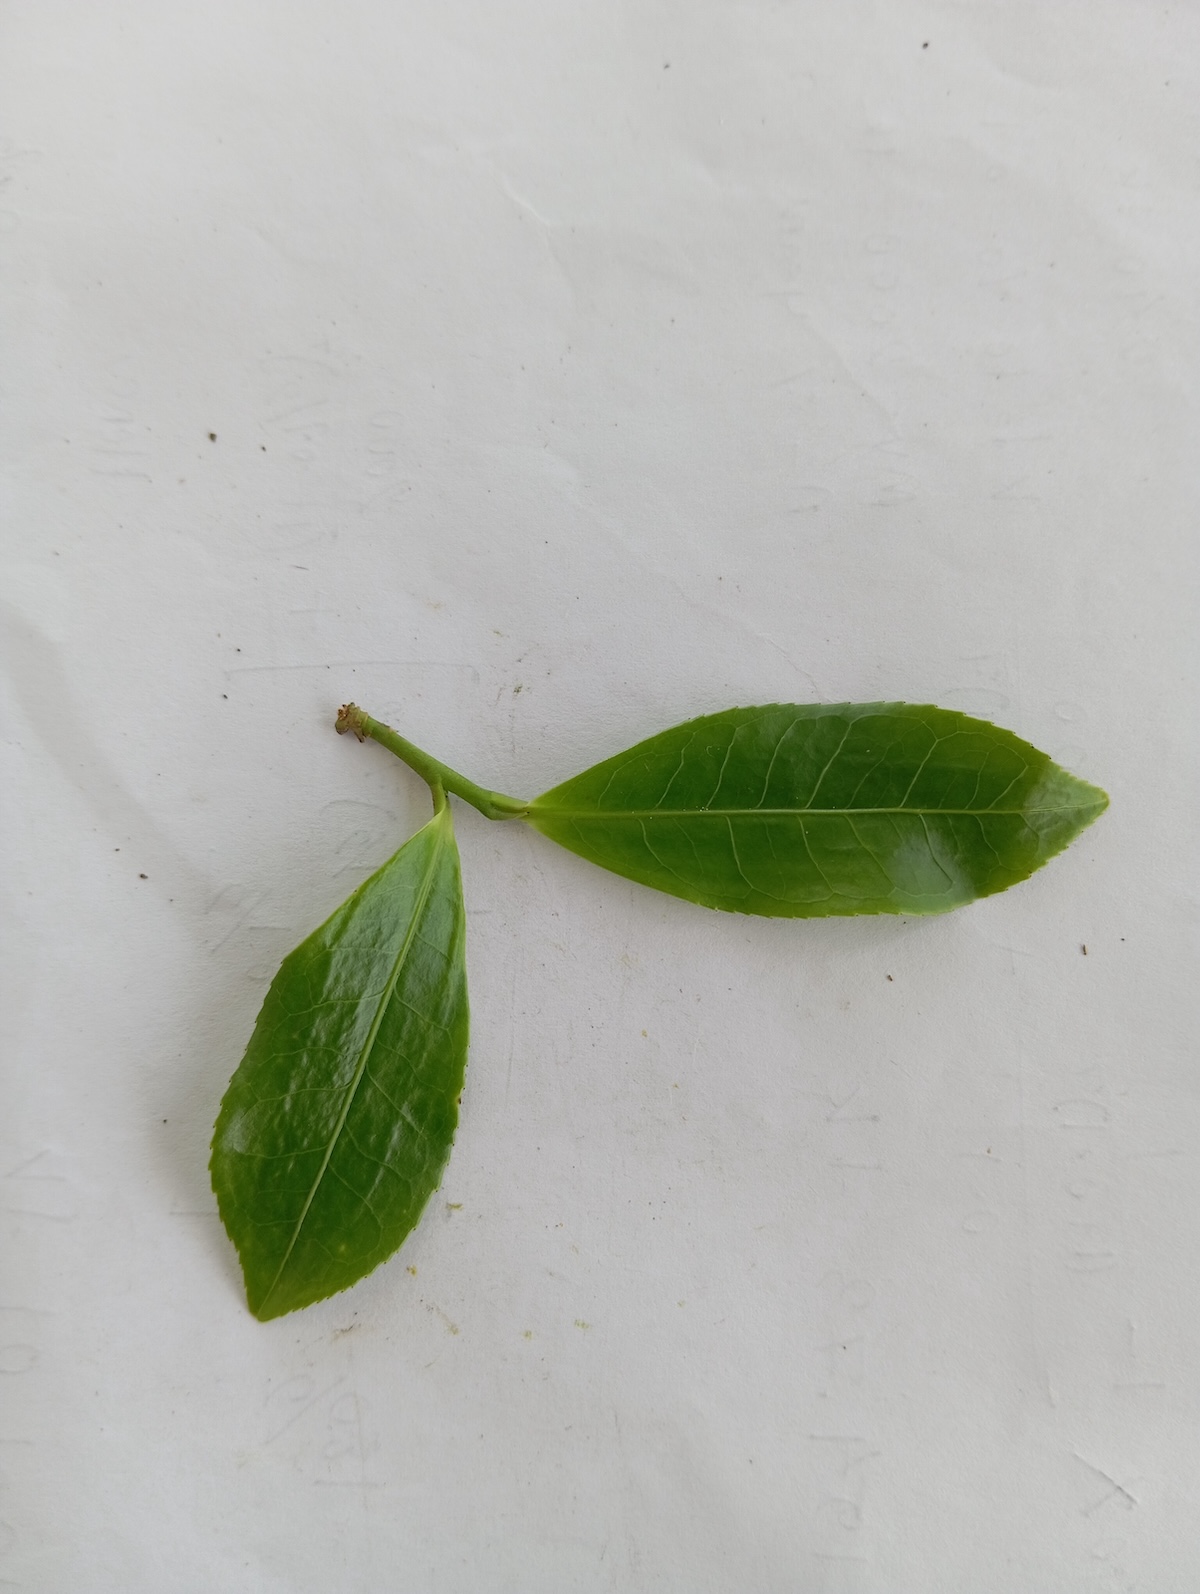
Label: Healthy leaf